Centennial Campus of North Carolina State University

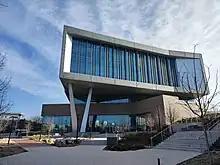
Fitts-Woolard Hall

Centennial Campus is located just south of NC State's main campus in Raleigh, bordering Avent Ferry Road and Centennial Parkway. The campus is approximately east of Research Triangle Park and Raleigh-Durham International Airport, and 5 minutes from downtown Raleigh.